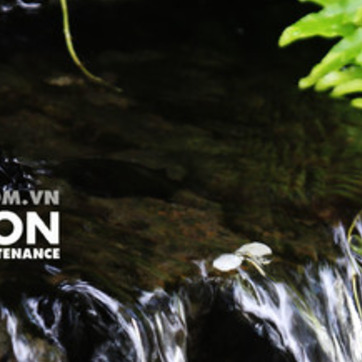
Material: water